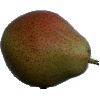
Label: pear_forelle